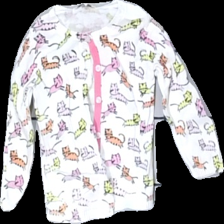
View: front
Type: Shirt
Category: Children
Brand: Not in the list
Brand text on label: Åhlens
Colors: Multicolor, White, Pink, Yellow
Material: 100% cotton
Pattern: Other
Cut: C-collar
Size: 86
Season: All
Stains: Minor
Price range: <50
Recommended usage: Export